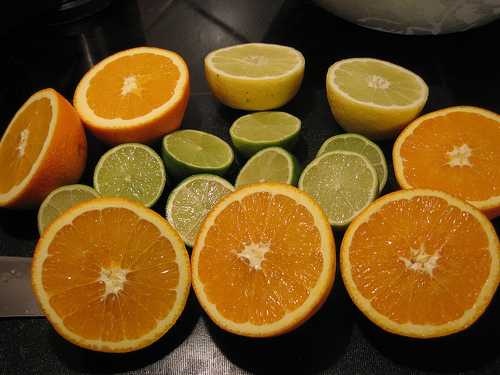
Label: Lemon